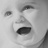
Emotion: happy